Wer'wolf MKII

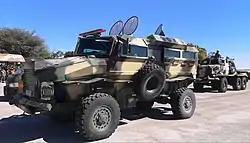
Wer'wolf MKII Mine Protected Ambulance

A variation of the Wolf MKII called a HEC wolf has also been developed by WMF and Henrik Ehlers Consult (HEC).